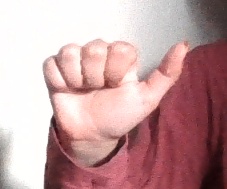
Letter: dhad